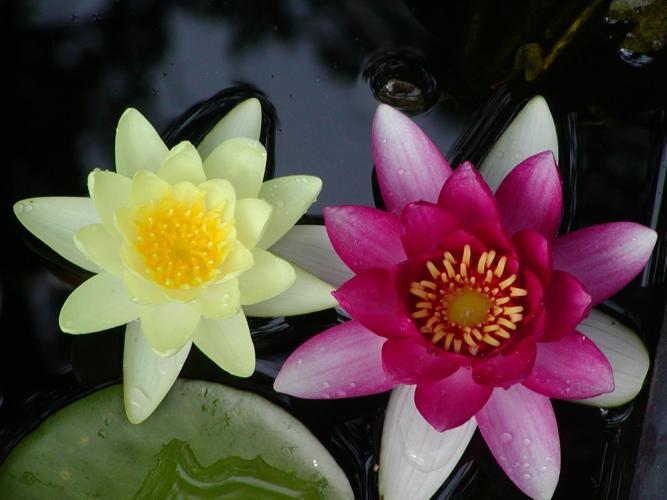
Label: water lily